Rachel Brooks Gleason

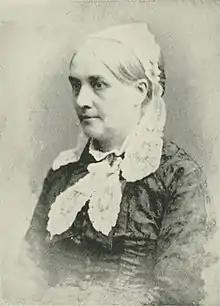
Rachel Brooks Gleason

Rachel Brooks Gleason (November 27, 1820 – March 13, 1905) was an American physician, the fourth woman to earn a medical degree in the United States.